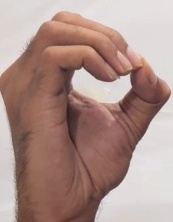
ASL sign: O